Mardi Gras Indians

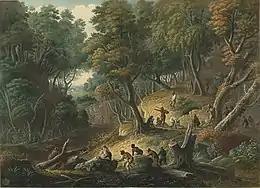
Maroons preparing to ambush a convoy

The Mardi Gras Indians (also known as Black Masking Indians or Black Maskers) are African American Carnival revelers in New Orleans, Louisiana, known for their elaborate suits and participation in Mardi Gras. The Mardi Gras Indians subculture emerged during the era of slavery from West African, Afro-Caribbean and Native American cultural practices. The Mardi Gras Indians' tradition is considered part of the African diasporan decorative aesthetic, and is an African-American art form.